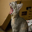
Label: cat